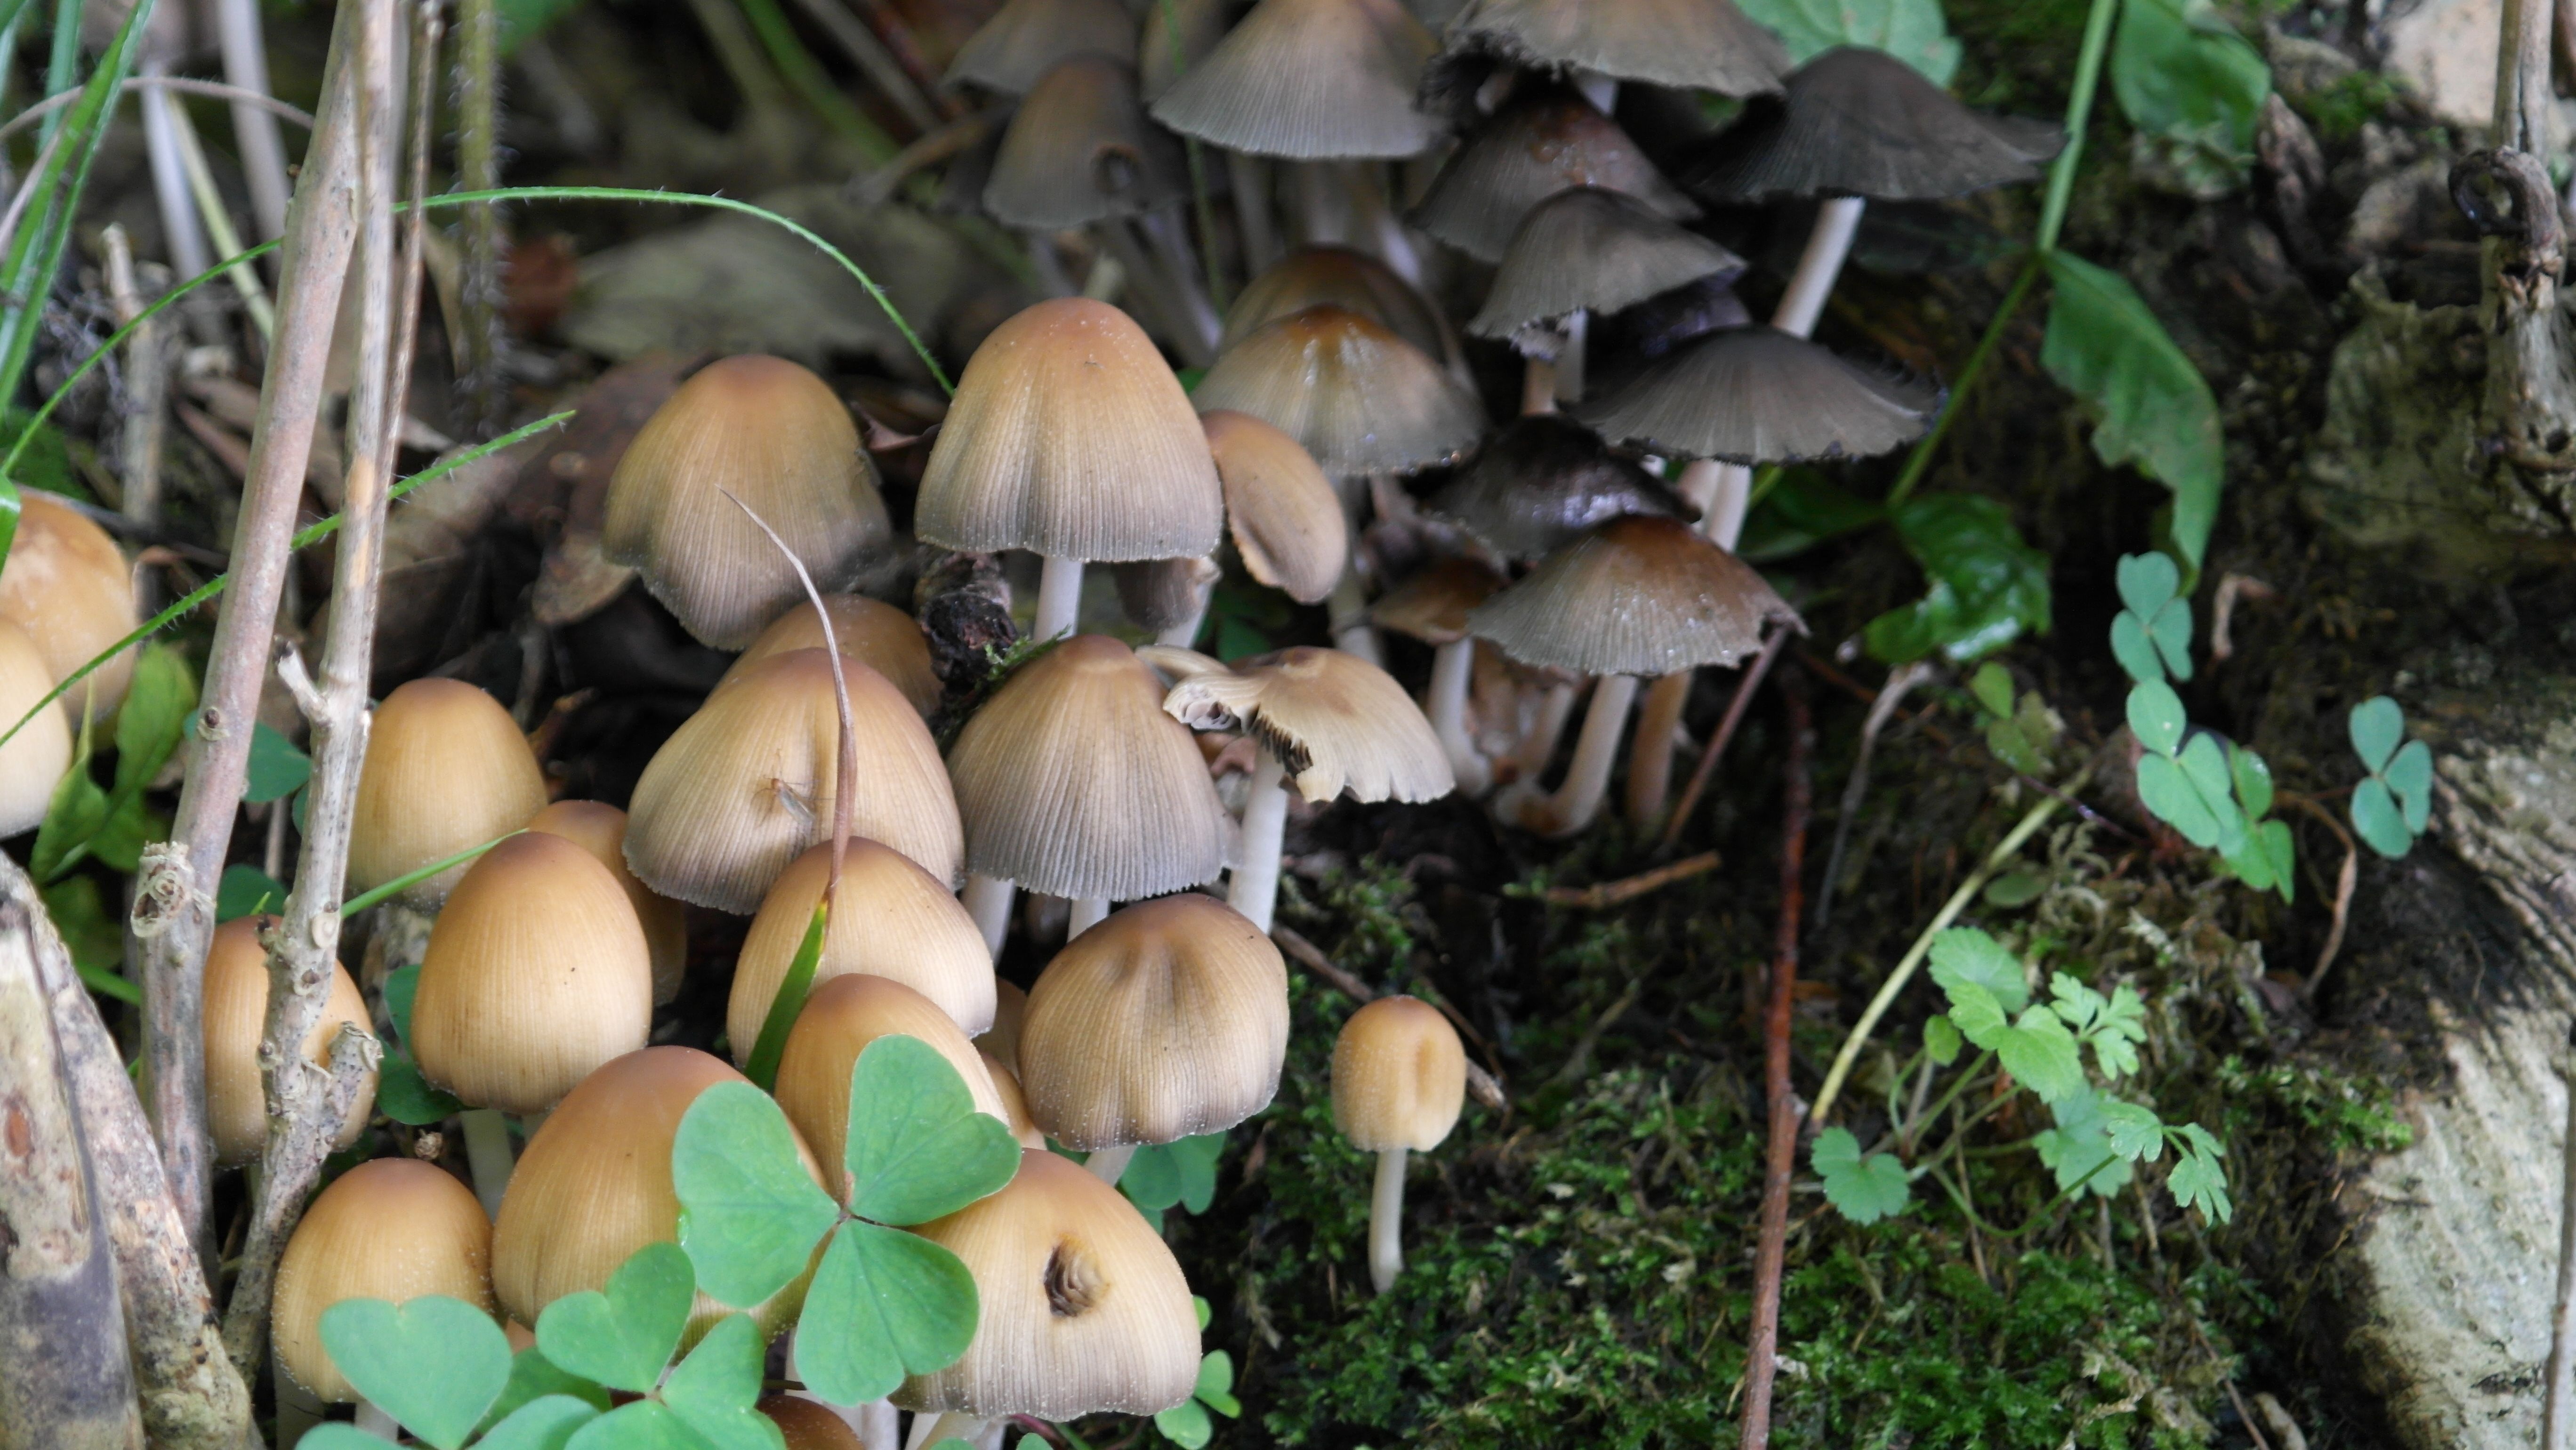
nature, forest, moss, autumn, mushroom, forest floor, fungus, mushrooms, woodland, bolete, auriculariales, fungal species, forest fruit, agaricus, forest mushrooms, mushroom picking, matsutake, oyster mushroom, edible mushroom, medicinal mushroom, agaricomycetes, agaricaceae, champignon mushroom, penny bun, pleurotus eryngii